Edward Ellsberg

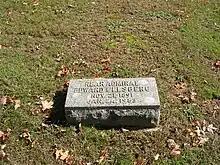

He rose to the rank of rear admiral before he retired from active duty in 1951 to enjoy Maine and Florida with his wife of 33 years. He continued to write, to lecture, and to consult on engineering projects. He died in 1983 at the age of 91, and is buried in Willimantic, Connecticut.